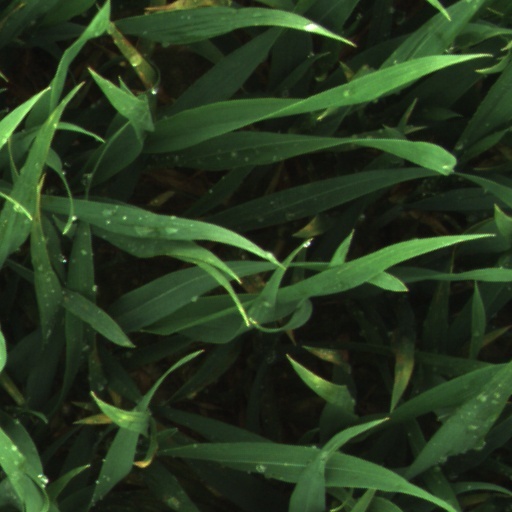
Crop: wheat